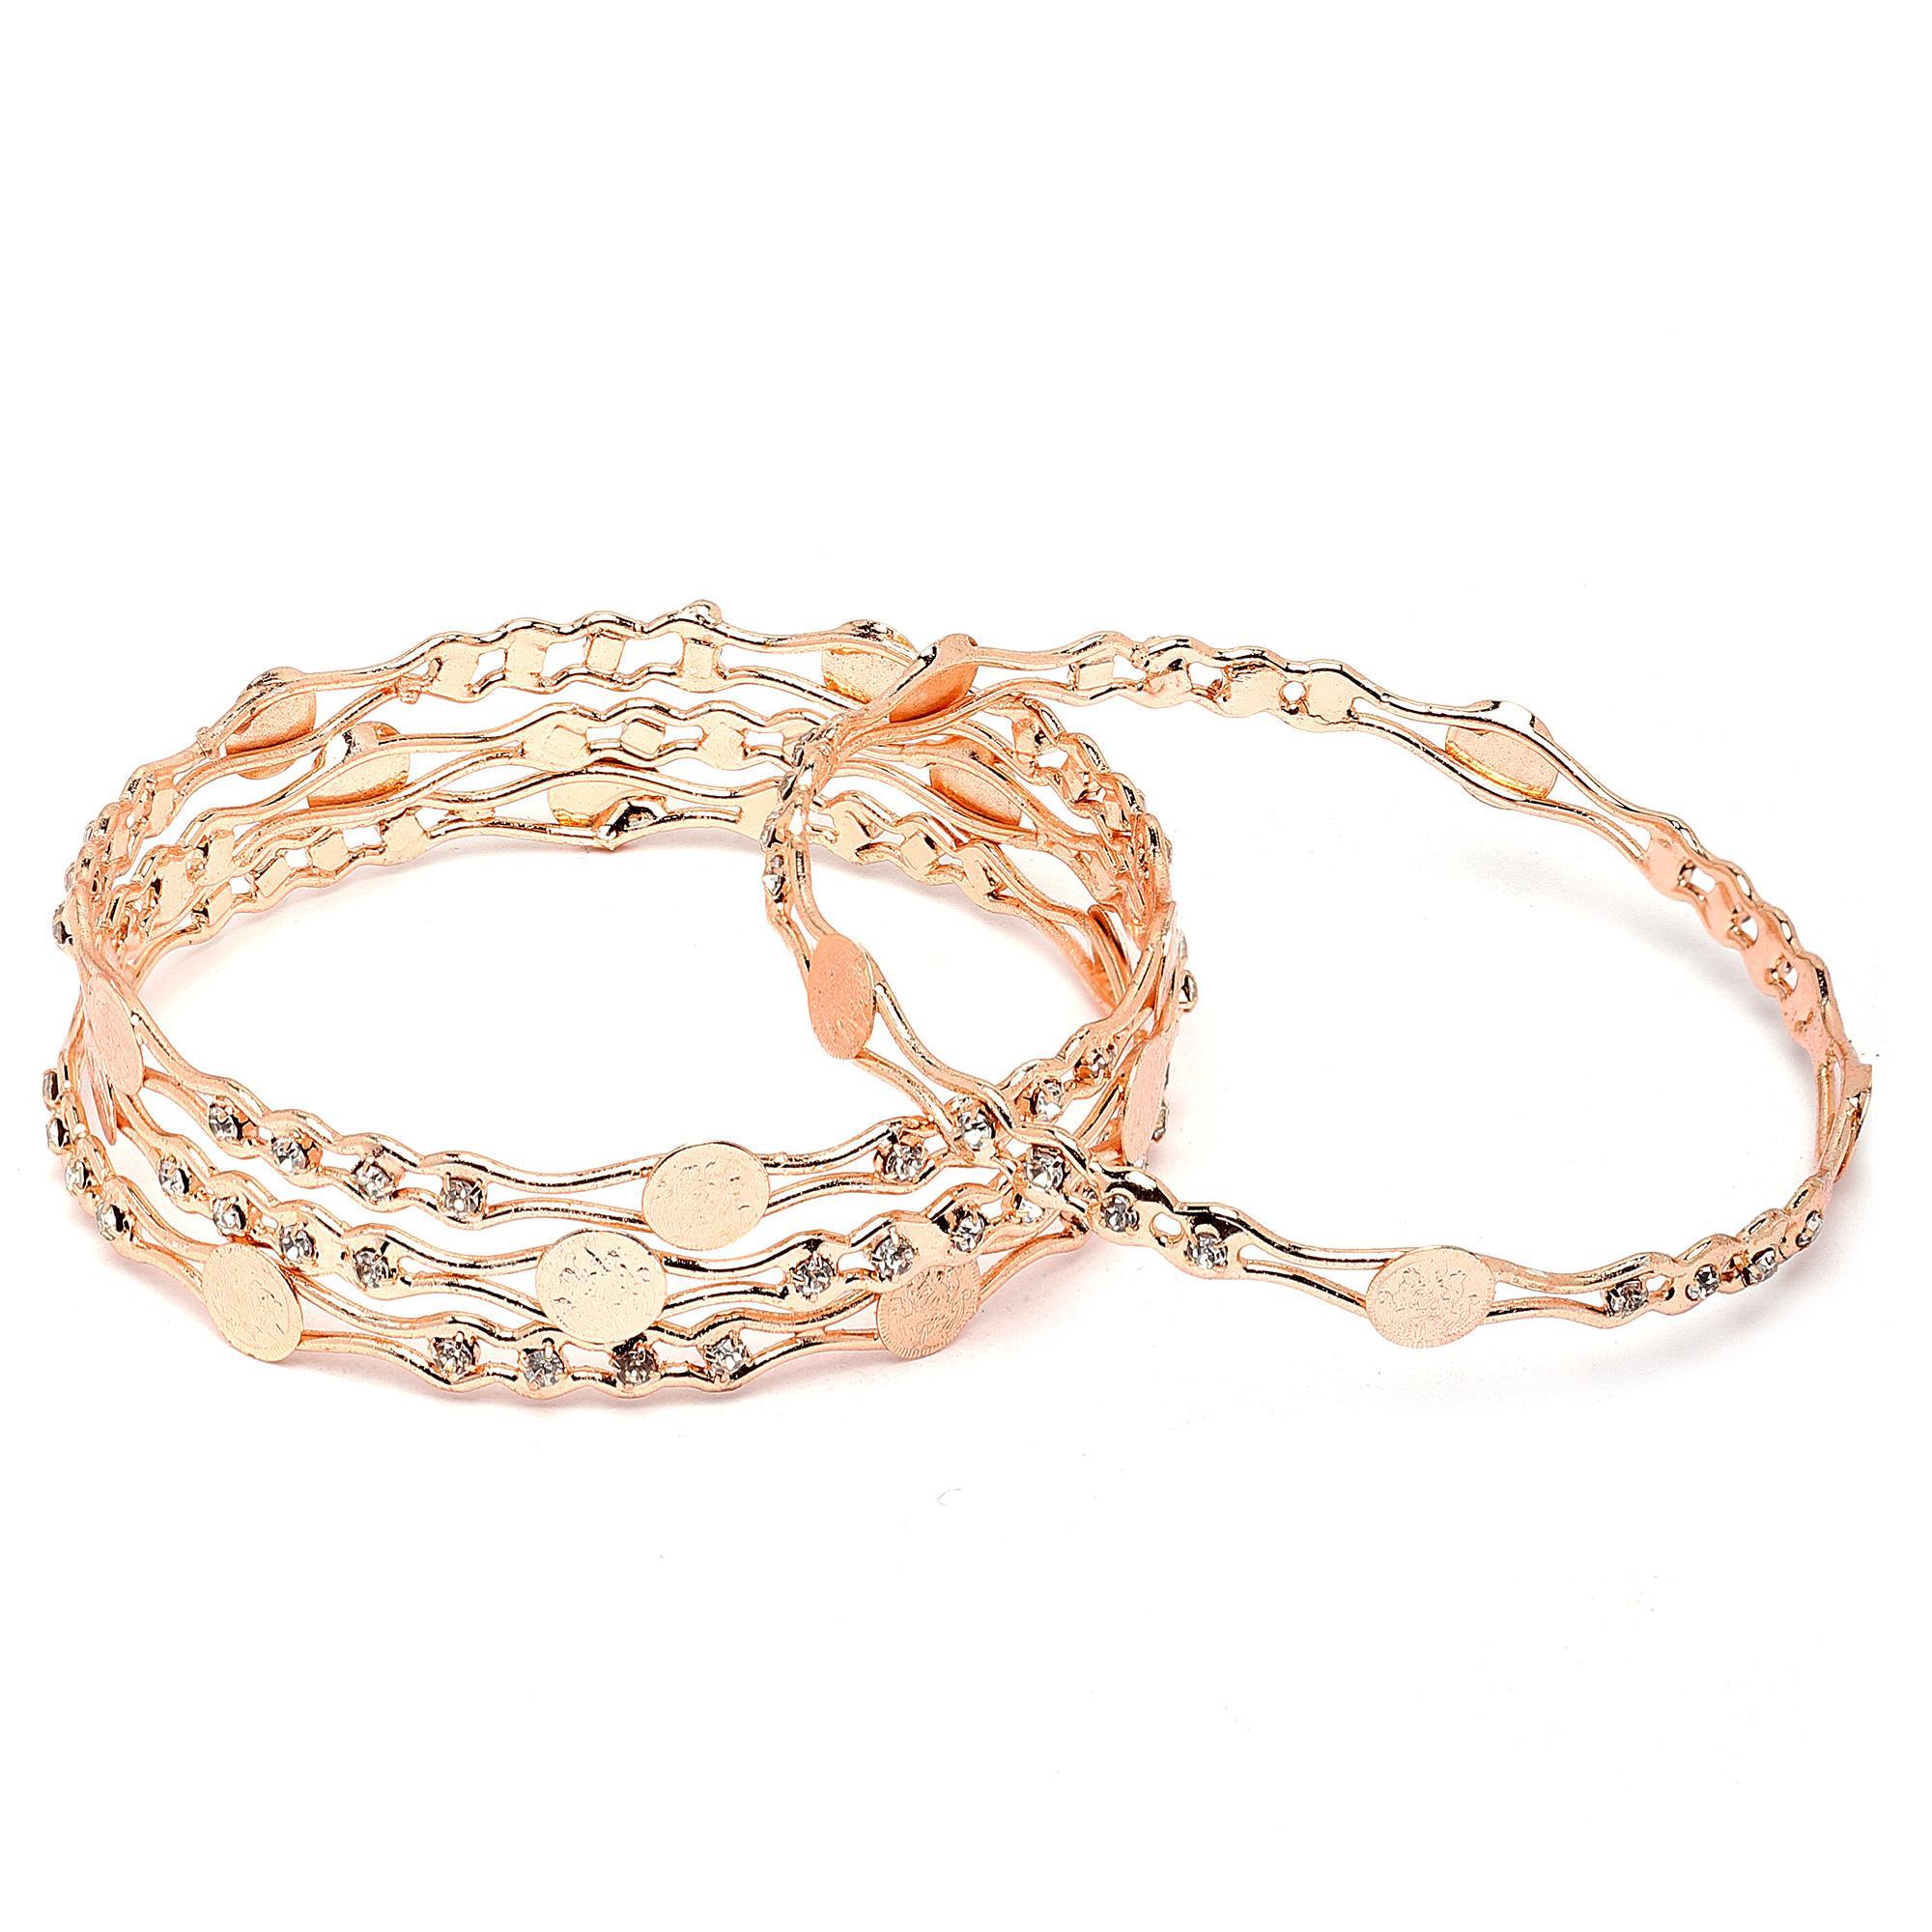
 Zeneme Gold-Plated Brass Rose Golden, White American Diamond Studded Temple Coin Bangles Jewellery Set For Girls And Women (Set Of 4)
Type: Bangles
Brand: Zeneme
Price: Rs. 239
 Stylish party wear bangles- zeneme fashion jewellery presents these stylish bangles which are suitable for all occasions office wear, wedding and party wear. The colour complements all outfits and may be worn as a statement piece to any occasion. The designer artificial jewellery at zeneme is available in various designs and patterns like floral design, heart shape design, dancing peacock, crystal design and many more. The imitation designer jewellery that will go with your outfit and style up your fashion statement with variable designs and patterns to give you charming and elegant look is available at zeneme. Zeneme has huge collection of designer imitation jewellery like american diamond jewellery collection, gold plated jewellery collection, temple jewellery collection, valentine collection, jewellery combos and many more.
Features: What you get - set of 4 rose gold-plated temple coin bangles has white american diamond studded, secured with slip-on closure. ,Luxury gifting idea - give a meaningful and luxurious gift with zeneme jewellery.,Material craftsmanship - finest quality stones and environmentally friendly nonprecious metals are used for making the jewelry set.,Jewellery care - keep the jewellery away from direct heat, water, perfumes, deodorants and other strong chemicals as they may react with the metal or plating.,Nickel free and lead free as per international standards that makes it very skin friendly.,The plating is non-allergic and safe for all environments. . Dimensions - bangle size 2.4 - diameter - 5.715 cm, circumference - 17.9324 cm bangle size 2.6 - diameter - 6.0325 cm, circumference - 18.9484 cm bangle size 2.8 - diameter - 6.35 cm, circumfere,Store the jewellry when not in use in a storage box or a cloth pouch to retain its shine.,It is safe for wearing for long hours. Exquisite handwork is required since some crystals are too small to pick my fingers, really hard and time-consuming.
Included: Set Of 4 X American Diamond Studded Temple Coin Bangles Jewellery Set